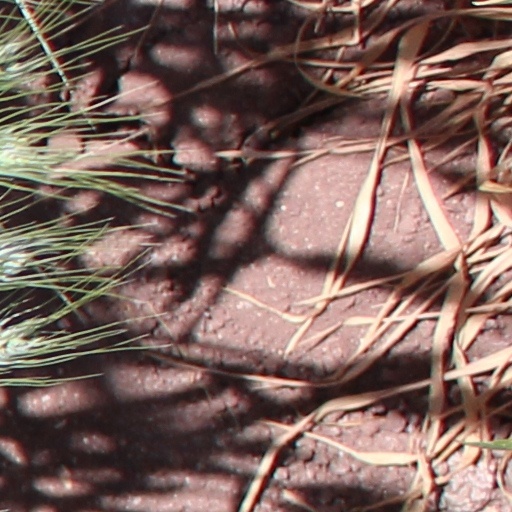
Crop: wheat